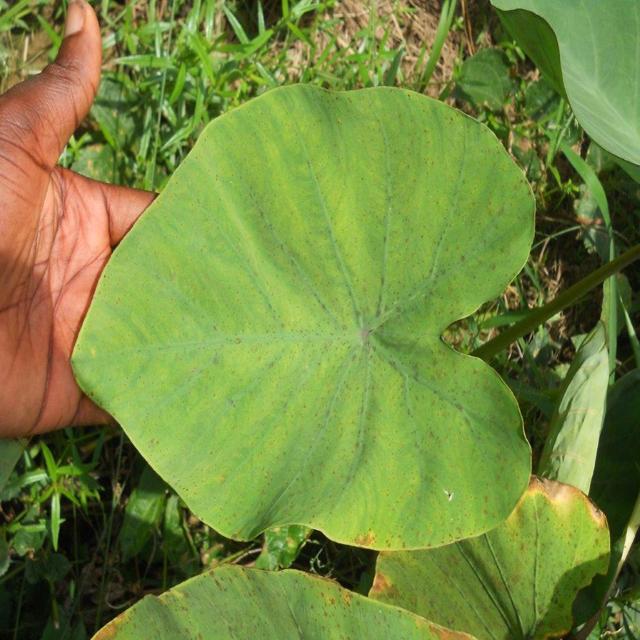
Label: Early_Blight